History of Cilavegna

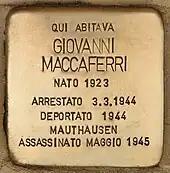
Stumbling stone in honor of Giovanni Maccaferri, deported and murdered at Mauthausen

During the early 1800s, the economic structure of the town began to change: several companies were founded and in parallel there was an increase in population, which resulted in the construction of new housing; this led to the need for detailed mapping of the urban road network (7 municipal roads were counted), resulting in its paving; the public weighbridge was also placed in what is now Garibaldi Square, where it remained until 1927, when it was moved in front of the church of Santa Maria.